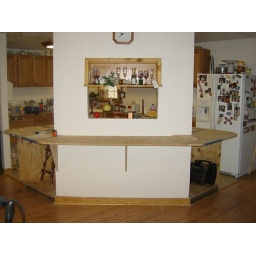
Here is our bar in front of the stove